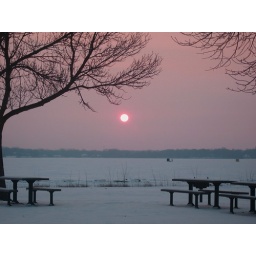
Beautiful sunrise over the lake, it looked like a big orange ball in the sky!